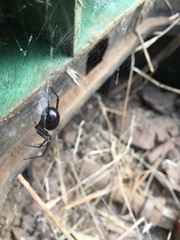
Species: Lactrodectus_hesperus